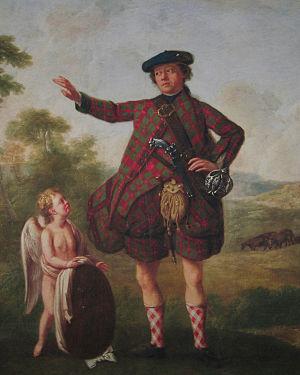
La Royal Medical Society est une association d'étudiants en médecine, dont les objets sont la diffusion des savoirs médicaux et l'aide aux étudiants en médecine et aux professionnels de la médecine. Gérée par des étudiants, elle est rattachée à la University of Edinburgh Medical School. Elle est l'une des plus anciennes sociétés médicales du Royaume-Uni et l'unique société d'étudiants britannique bénéficiaire d'une charte royale.